Larry Smith (editor)

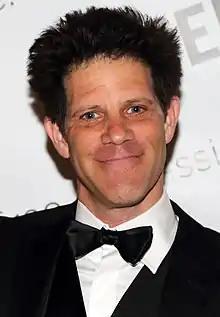
Larry Smith

Larry Smith (born September 17, 1968) is an American author and editor, and publisher of "Smith Magazine". He is best known for developing the best-selling book series "Six-Word Memoirs", a literary subgenre that took on a life of its own in popular culture as publications began holding reader contests and publishing the results. The form has been described as "American haiku." Smith credits Ernest Hemingway's reputed shortest story, "", with inspiring the viral literary movement.